Pistol Packin' Mama

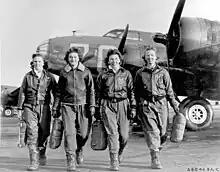
Women Airforce Service Pilots named in 1944 their B-17 Flying Fortress, "Pistol Packin' Mama"

"Pistol Packin' Mama" was a "Hillbilly"-Honky Tonk record released at the height of World War II that became a nationwide sensation, and the first "Country" song to top the "Billboard" popular music chart. It was written by Al Dexter of Troup, Texas, who recorded it in Los Angeles, California on March 20, 1942, with top session musicians Dick Roberts, Johnny Bond and Dick Reinhart, who all normally worked for Gene Autry. It was used in the 1943 film "Pistol Packin' Mama", starring Ruth Terry and Robert Livingston.